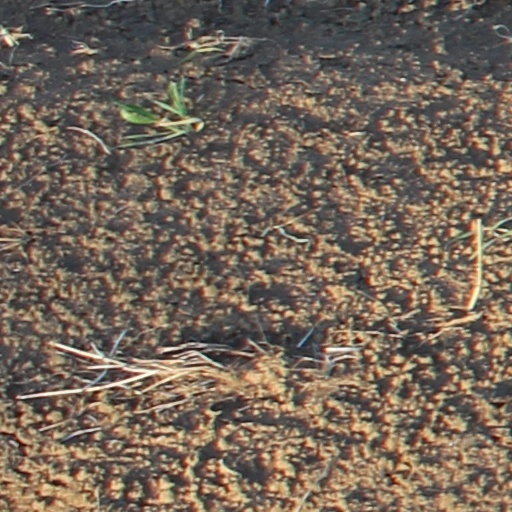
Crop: wheat